Jika-tabi

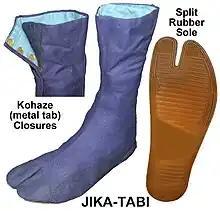
Anatomy of , showing the metal closures at the back of the boot, the rubber soles and the fabric upper portion

Japanese are usually understood today to be a kind of split-toed sock that is not meant to be worn alone outdoors, much like regular socks. However, were originally a kind of leather shoe made from a single animal hide, as evidenced by historical usage and the earlier form of the word, , spelled , with the kanji literally signifying "single hide". As Japanese footwear evolved, also changed, with the split-toe design emerging towards the late Heian period to allow the wearer to accommodate the thong of straw sandals to reinforce the sole. Outdoor versions of involved some kind of reinforcement, as seen in the historical photographs above, with soles traditionally made of cloth, leather, or straw.